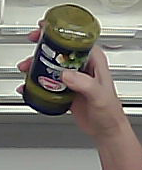
Product: barilla_pesto